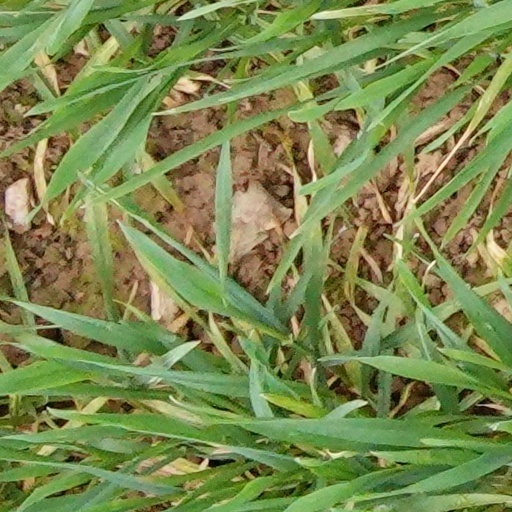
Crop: wheat